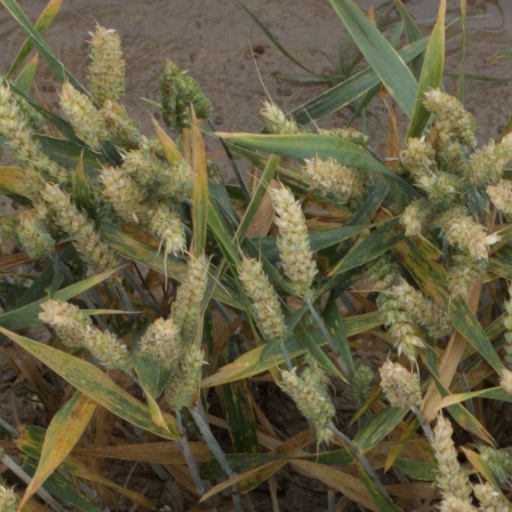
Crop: wheat